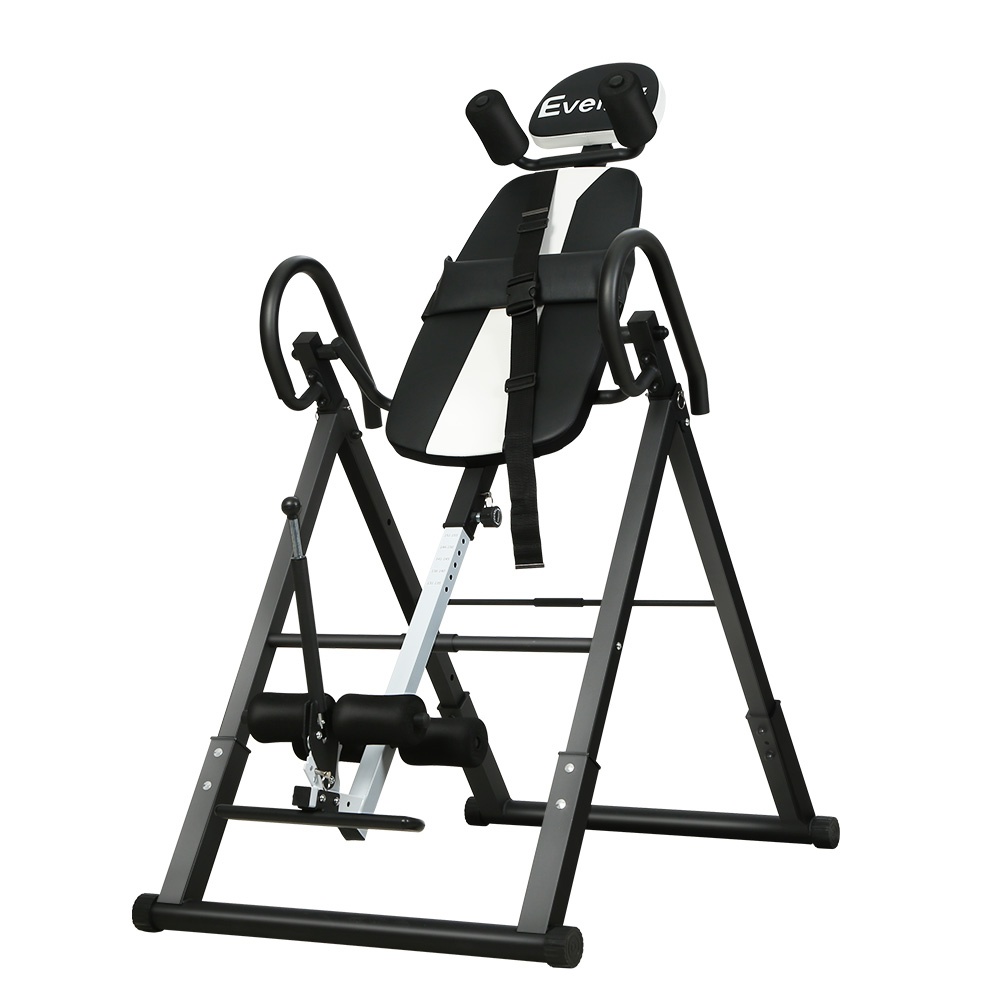
Inversion Table Gravity Exercise Inverter Back Stretcher Home Gym Grey
If you often suffer from back pain after a day of work, our Everfit Inversion Table may be the solution for you. Hanging upside down can help to improve flexibility, reduce nerve pressure, realign the spine, and relax tense muscles. The extra wide backrest is padded with thick high-density foam to provide you with adequate support and comfort. The inversion level is adjustable up to 180 with three pre-set locking positions. The safety belt and locking ankle clamp always keep you securely in place, the removable cushioned lumbar support provides added comfort, and the padded U-frame handles ensure that you always have a firm grip and can easily return to the upright position. The sturdy frame is constructed with industrial-strength powder-coated rust-proof steel and can support a maximum weight of up to 120kg. The height can be adjusted to accommodate all users. Best of all, the inversion table is foldable so you can easily store it away. Get a new perspective and feel the difference with an Everfit Inversion Table. Features Industrial-strength powder-coated steel frame Rust-proof Body-friendly design Extra wide and thick durable padding Padded U-frame handles 120kg weight capacity 180-degree inversion range Folding design Non-slip rubber feet Specifications: Brand: Everfit Body main material: Powder-coated steel Backrest: PVC-covered foam Max user weight: 120kg Height range: 130-188cm Inversion range: 180 degrees Assembled size: 151cm x 79cm x 114cm Gross Weight: 25.5kg Colour: Grey Assembly Required: Yes Please note: This item comes in 1 package Package Content 1 x Everfit Inversion Table 1 x User Manual
Brand: FURNILAND
Category: Sporting Goods > Fitness & General Exercise Equipment > Inversion Tables & Systems